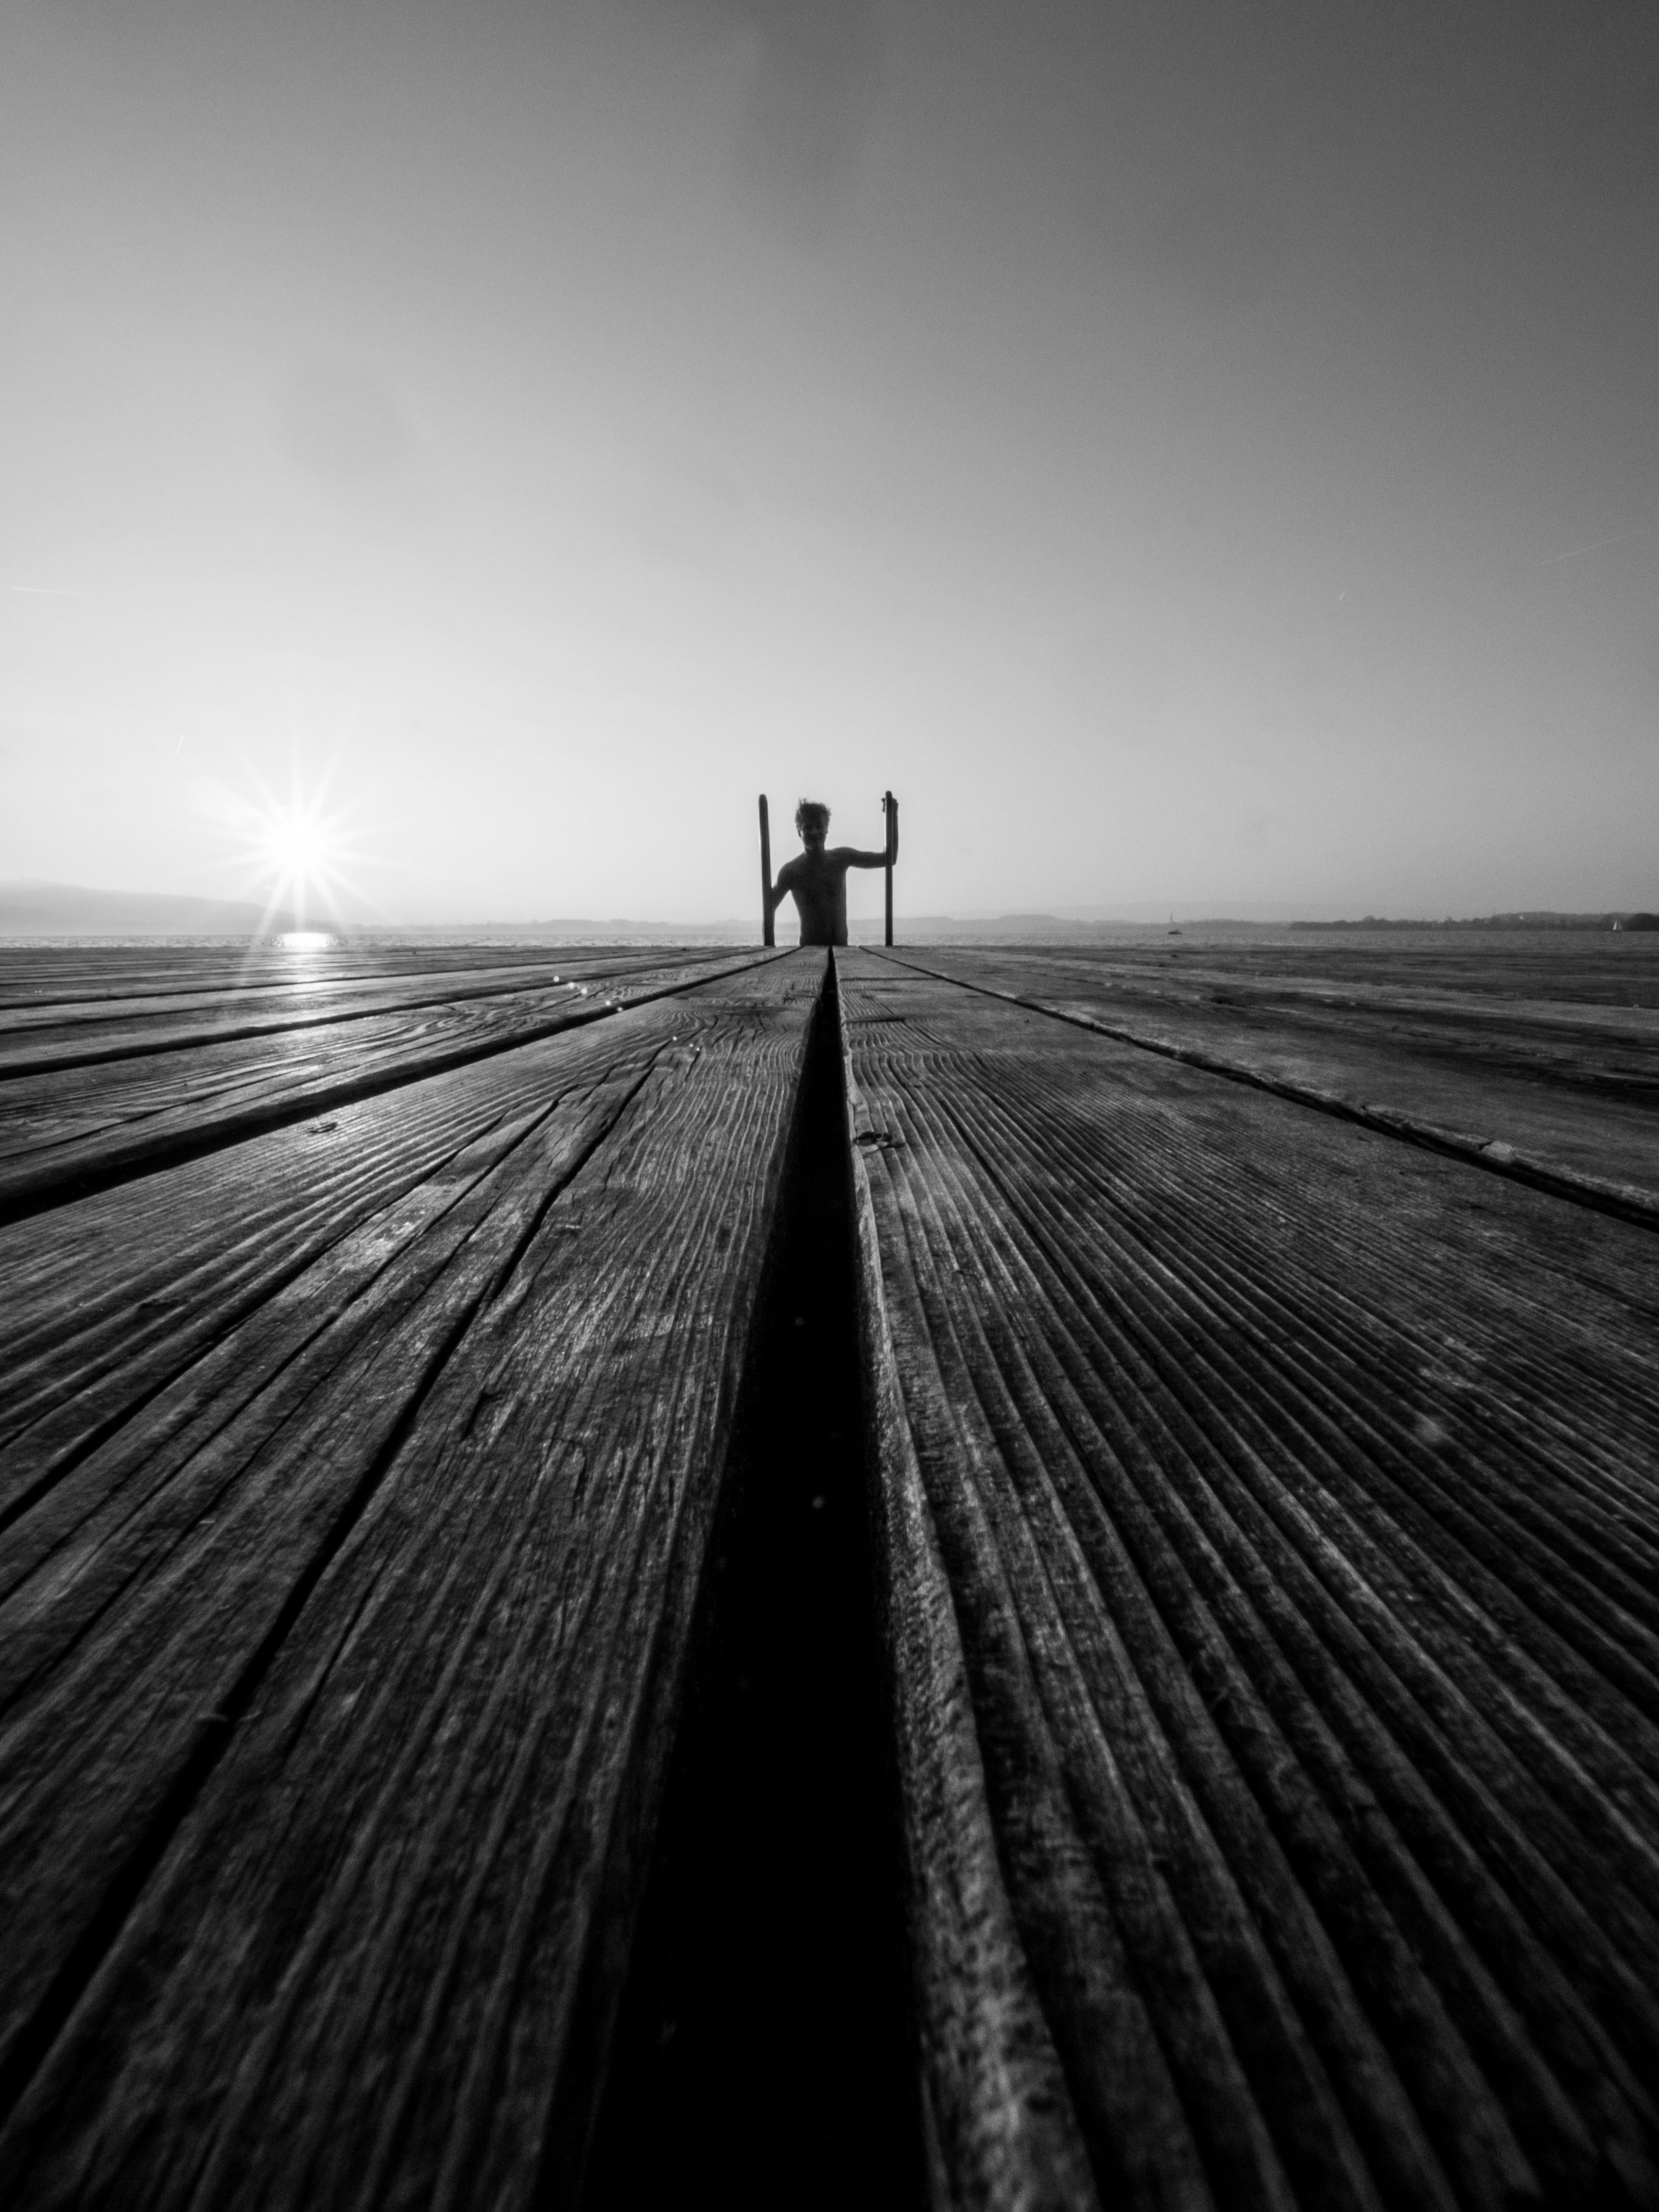
sea, horizon, light, black and white, fog, sunrise, white, sunlight, morning, wave, dawn, dusk, line, darkness, black, monochrome, shape, monochrome photography, atmospheric phenomenon